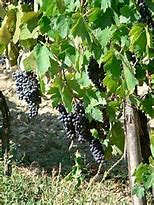
Label: Grapes